Question: What kind of day is it?
Tambaya: Wace irin rana ce wanna?
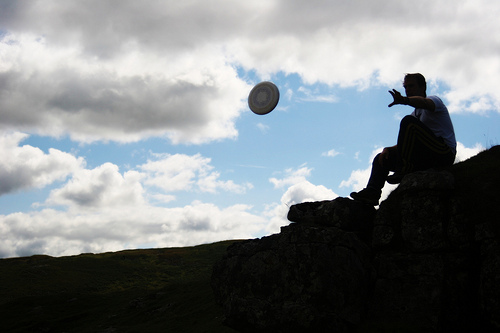
Answer: Blue with some rain clouds.
Amsa: Shuɗi da dan hadarin ruwan sama.